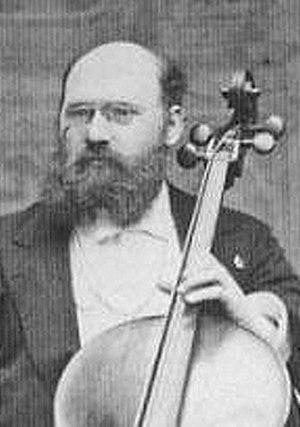
Wilhelm Karl Friedrich Fitzenhagen est un violoncelliste allemand, compositeur et professeur au Conservatoire de Moscou pendant une vingtaine d'années ; bien connu aujourd'hui pour être le dédicataire des Variations sur un thème Rococo de Piotr Ilitch Tchaïkovski.